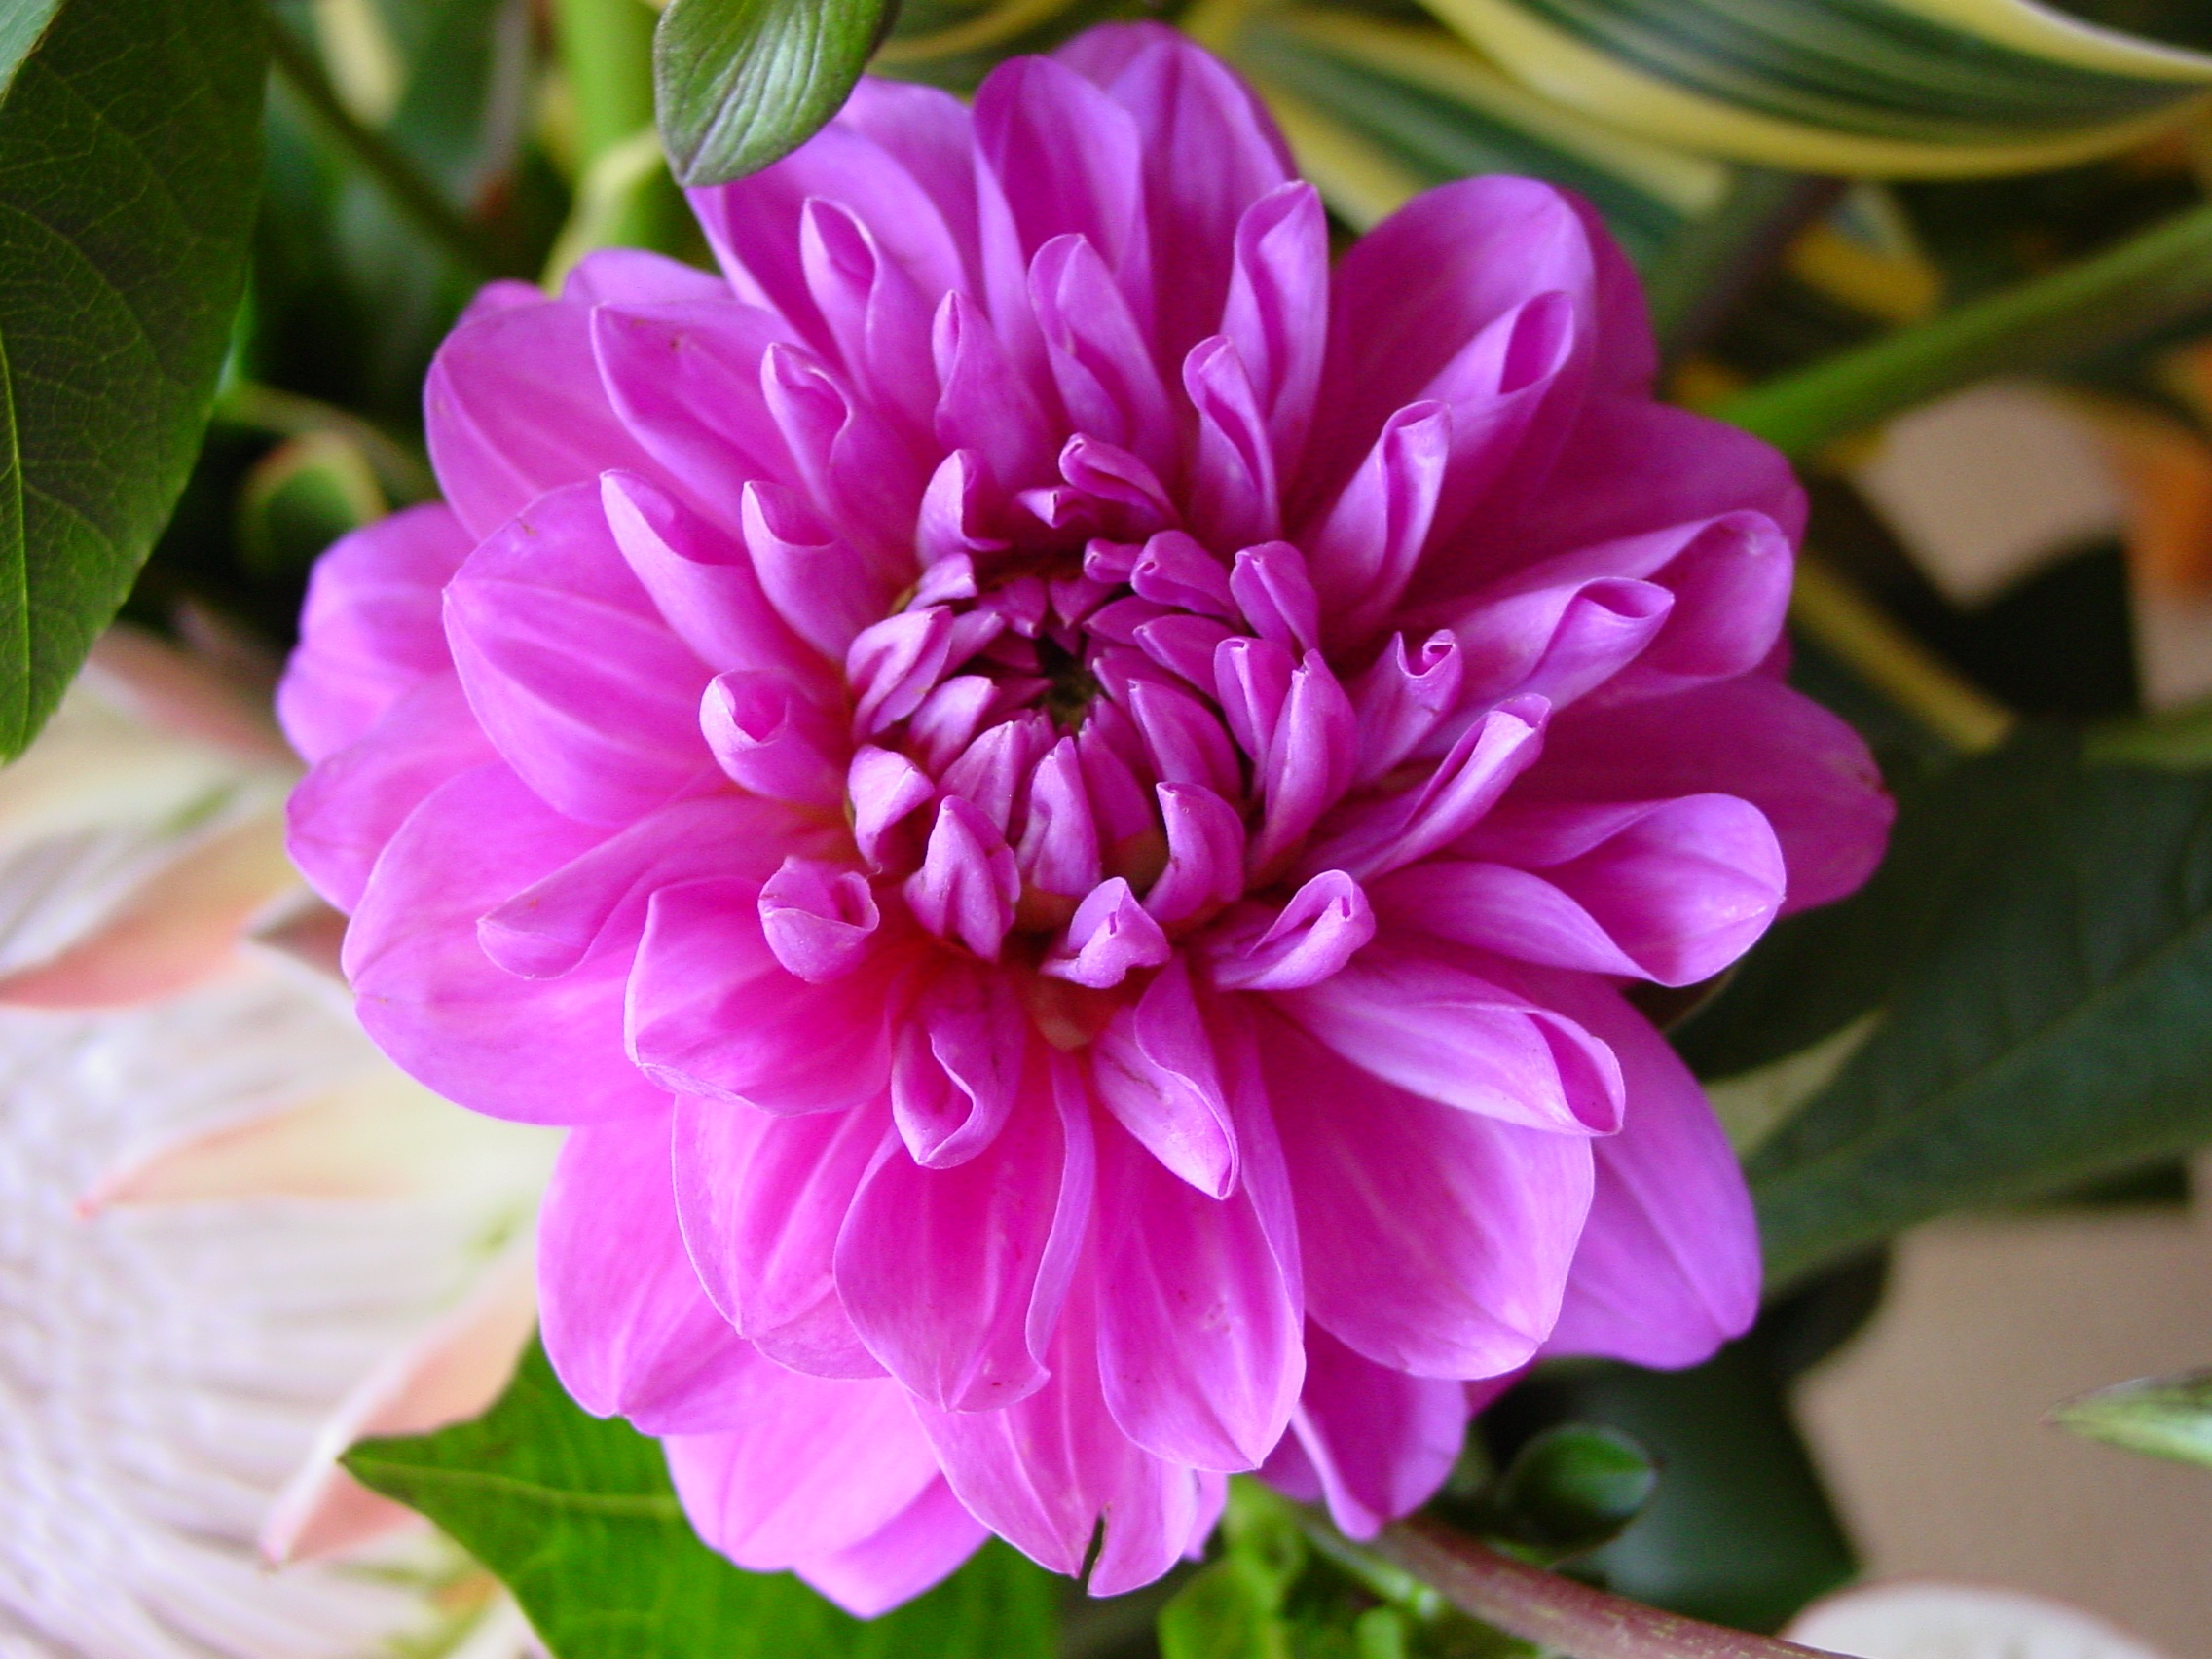
nature, blossom, plant, flower, petal, bloom, summer, floral, pink, flora, botanical, dahlia, chrysanthemum, macro photography, flowering plant, daisy family, annual plant, land plant